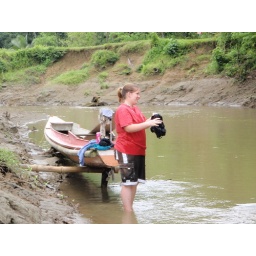
Washing clothes in the river